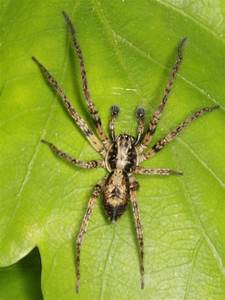
Label: ragno